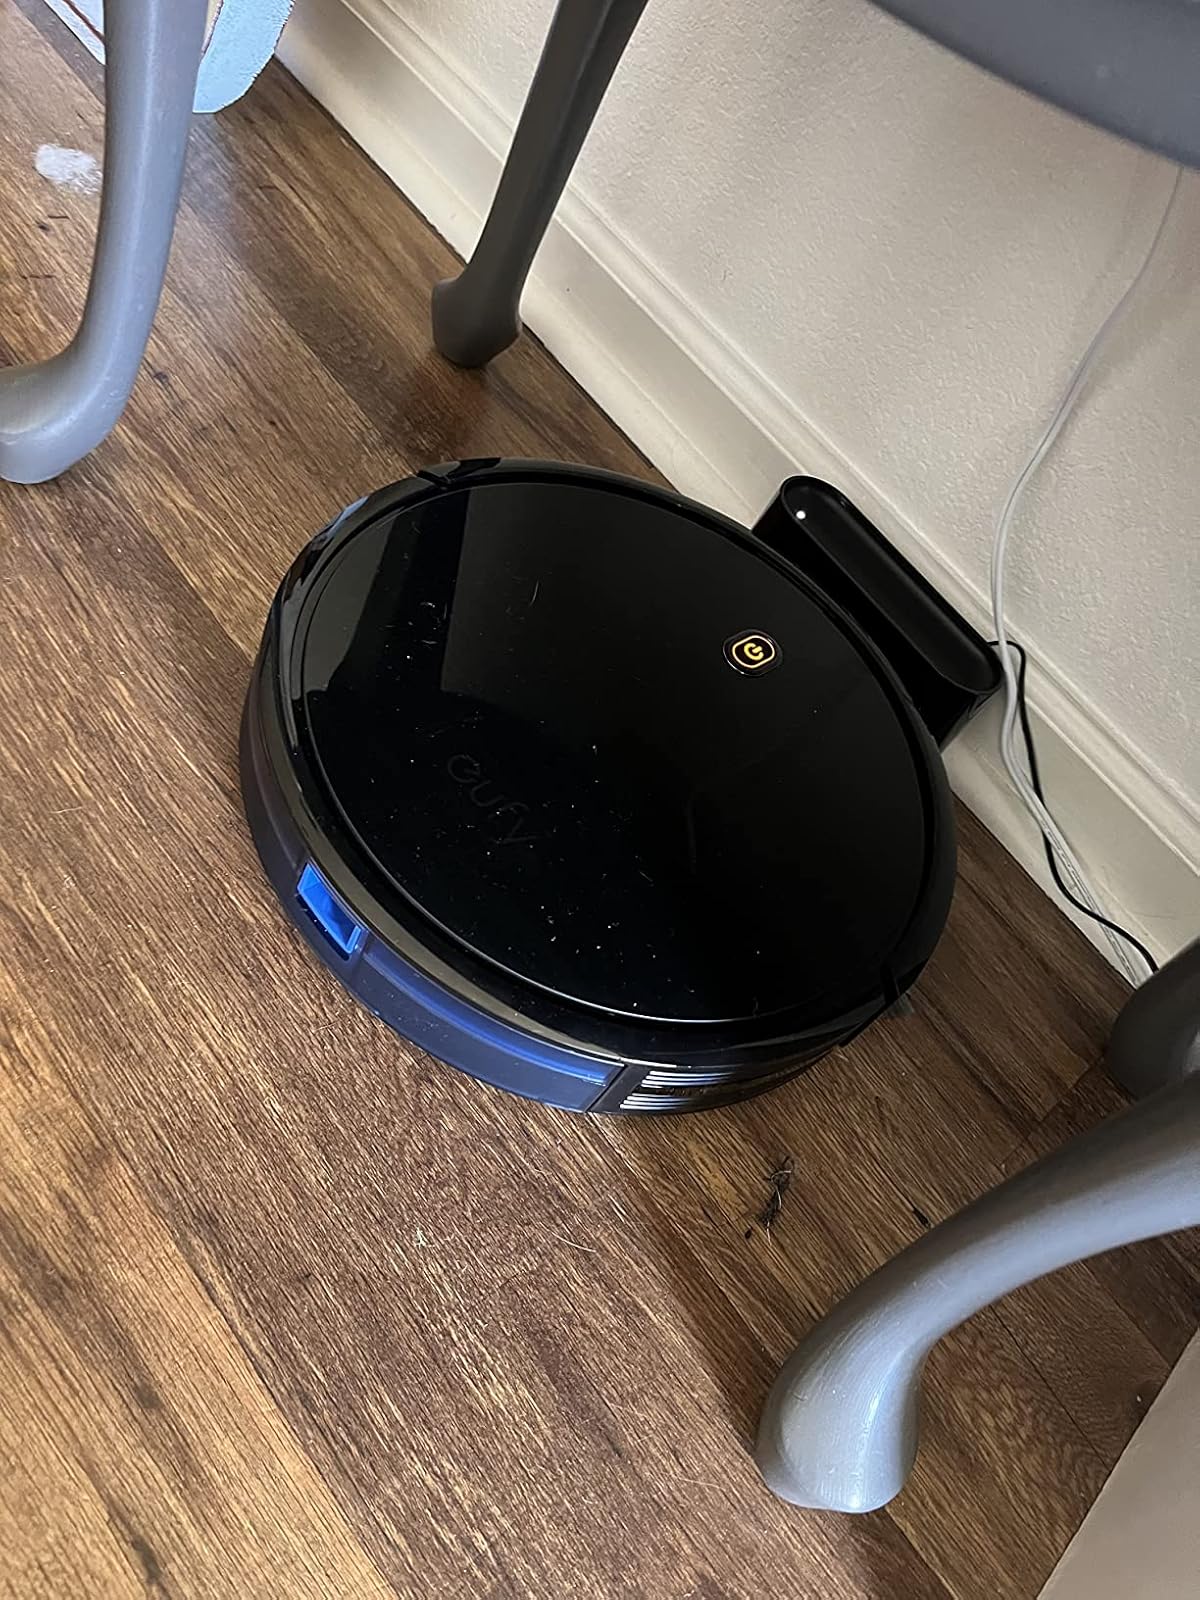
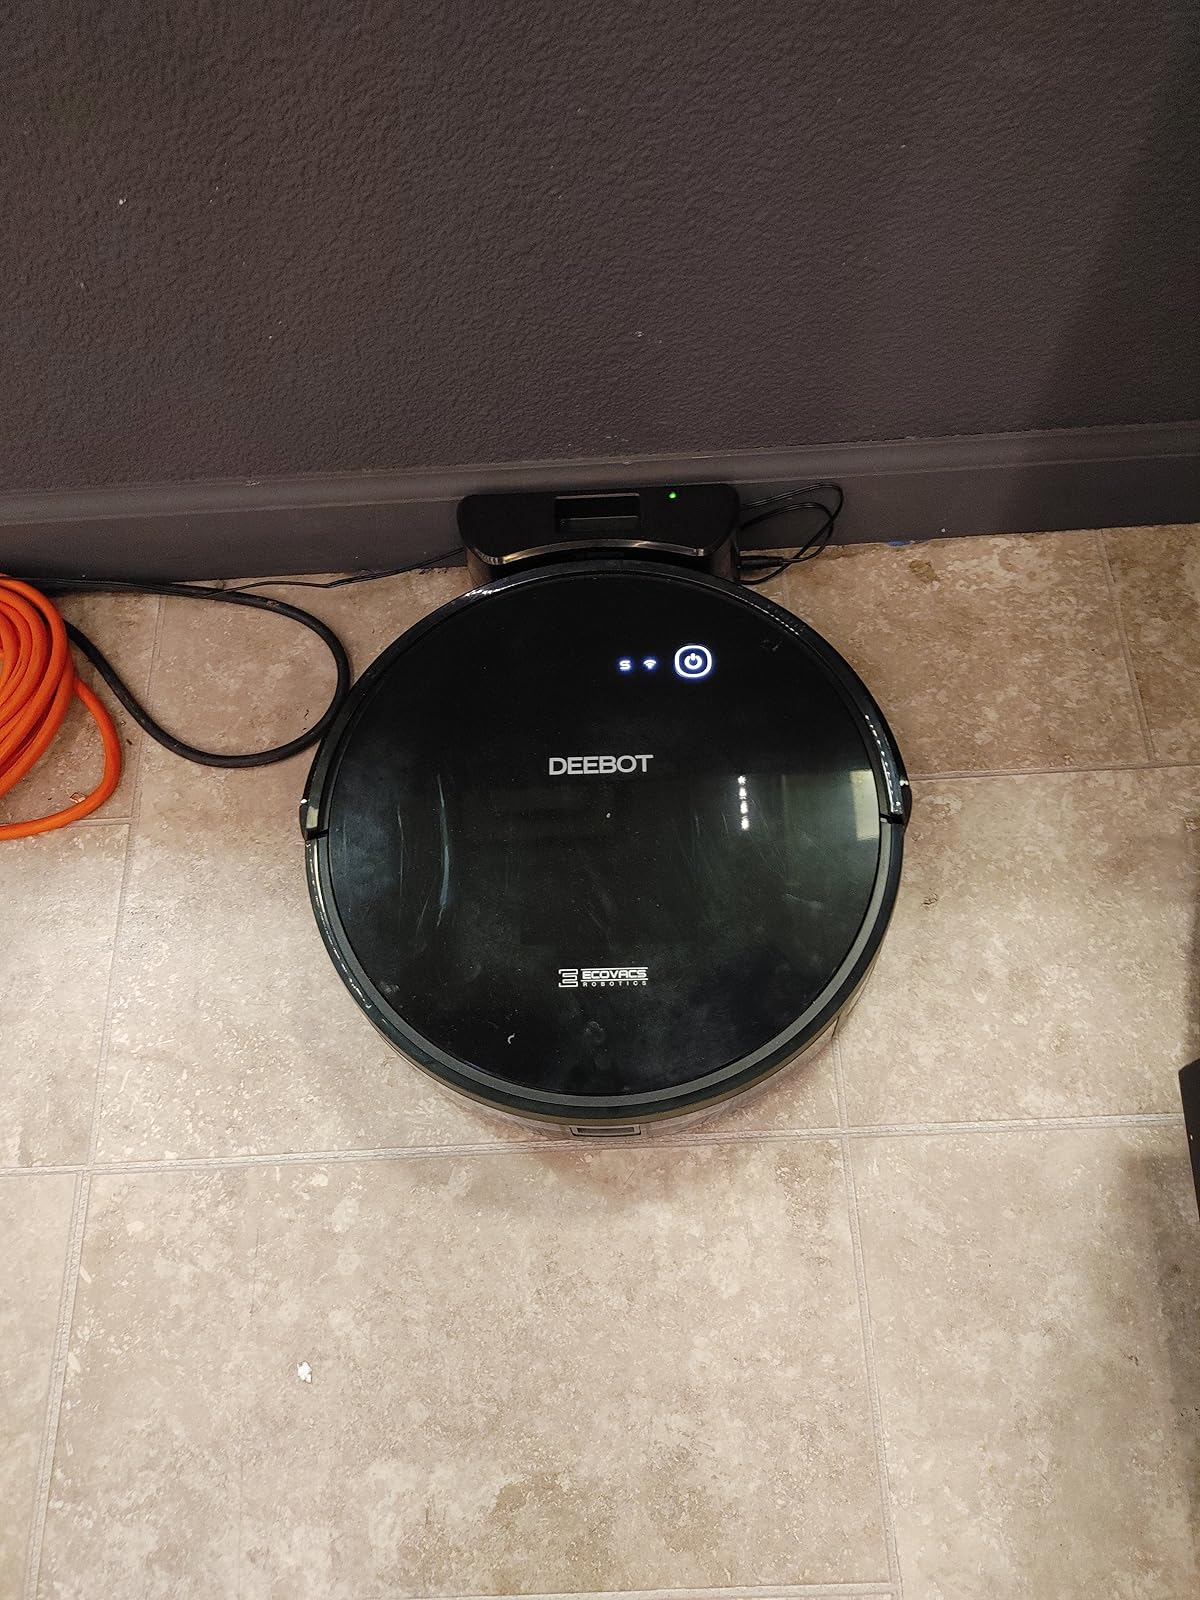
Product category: items_vacuum
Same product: no